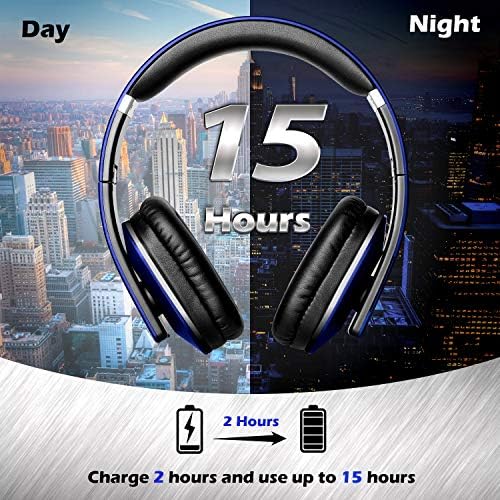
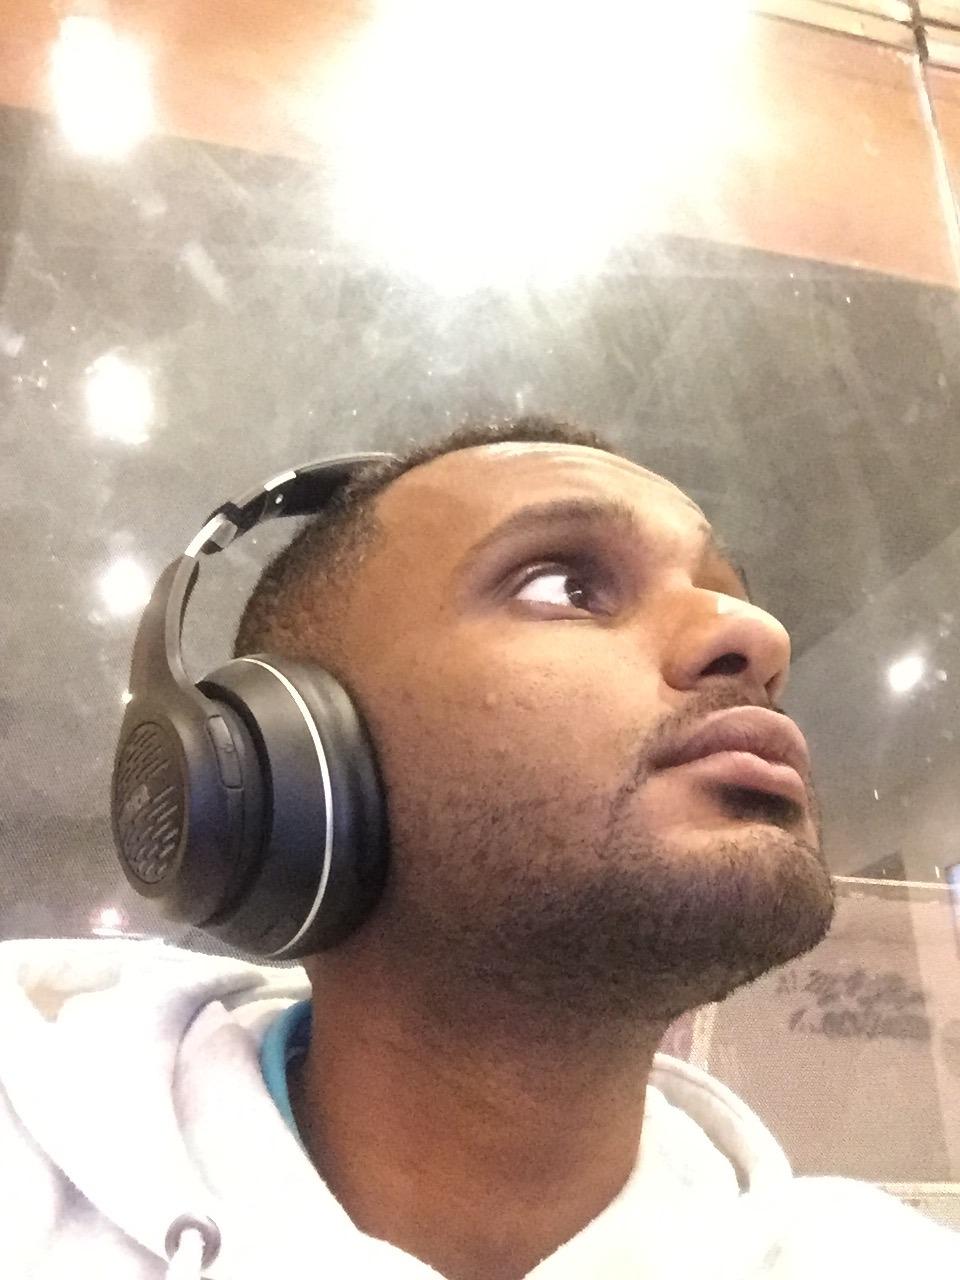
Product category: headphones
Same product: no